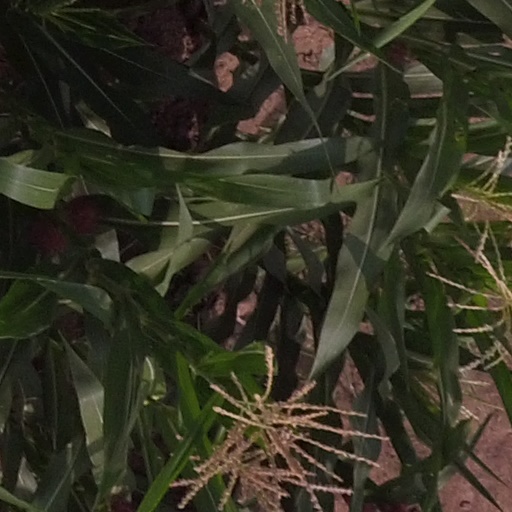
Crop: maize; corn